Live! Casino & Hotel

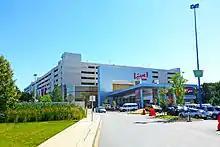
Exterior view of the Live! Casino & Hotel

Live! Casino & Hotel, formerly Maryland Live! Casino, is a casino hotel in Hanover, Maryland, adjacent to Arundel Mills Mall. It is owned by Gaming and Leisure Properties and operated by The Cordish Companies. It opened in 2012.